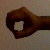
The image shows a hand gesture representing the number 0 in Indian Sign Language.